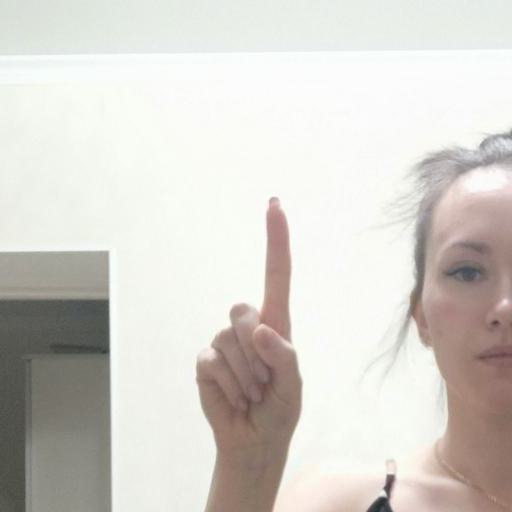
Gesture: one